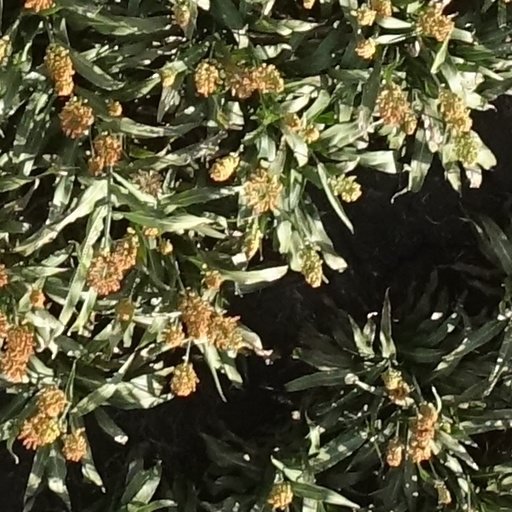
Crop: sorghum